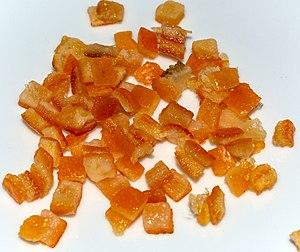
L'orangeat est un zeste d'orange confit. Il est plus particulièrement préparé à base d'orange amère, dont l'écorce est plus épaisse que l'orange douce.